Hôtel Goüin

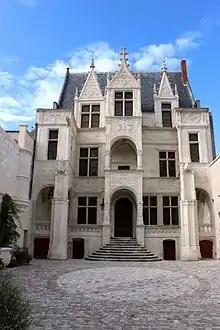
Hôtel Goüin

The Hôtel Goüin is a "hôtel particulier" in Tours, France.